Aleksandar Radosavljević (footballer, born 1979)

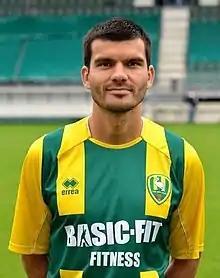
Radosavljević with ADO Den Haag in 2012

Aleksandar Radosavljević (born 25 April 1979) is a Slovenian football coach and former player who played as a midfielder.